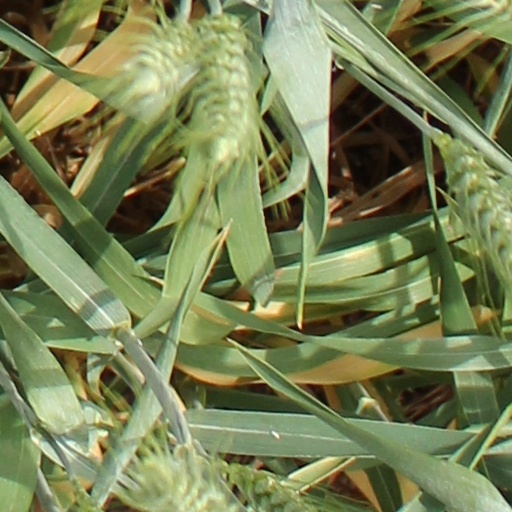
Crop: wheat